Cossack Rada

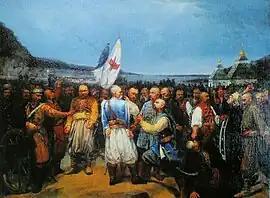
"Last Rada on Sich", , mid-19th century

A Cossack Rada, also referred to as a General Host Council ( or ), was a political institution that existed in the Cossack Hetmanate and the culture of Zaporozhian Cossacks. A Cossack Rada served as the legislative, administrative and judicial body of a sich, debating domestic and foreign politics. In order for a rada to be legitimate, tradition dictated that it must include the majority of men from a sich as members.